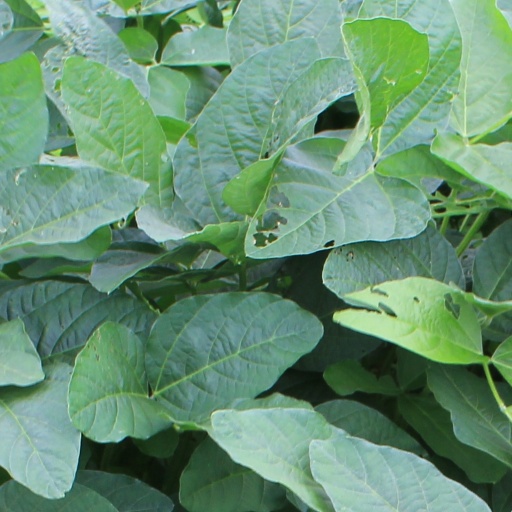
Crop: soybean